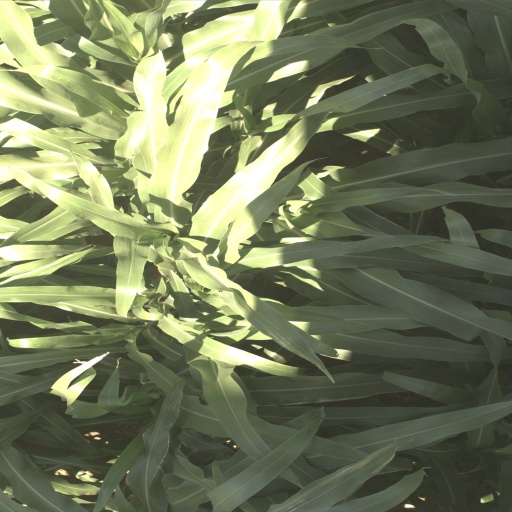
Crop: sorghum